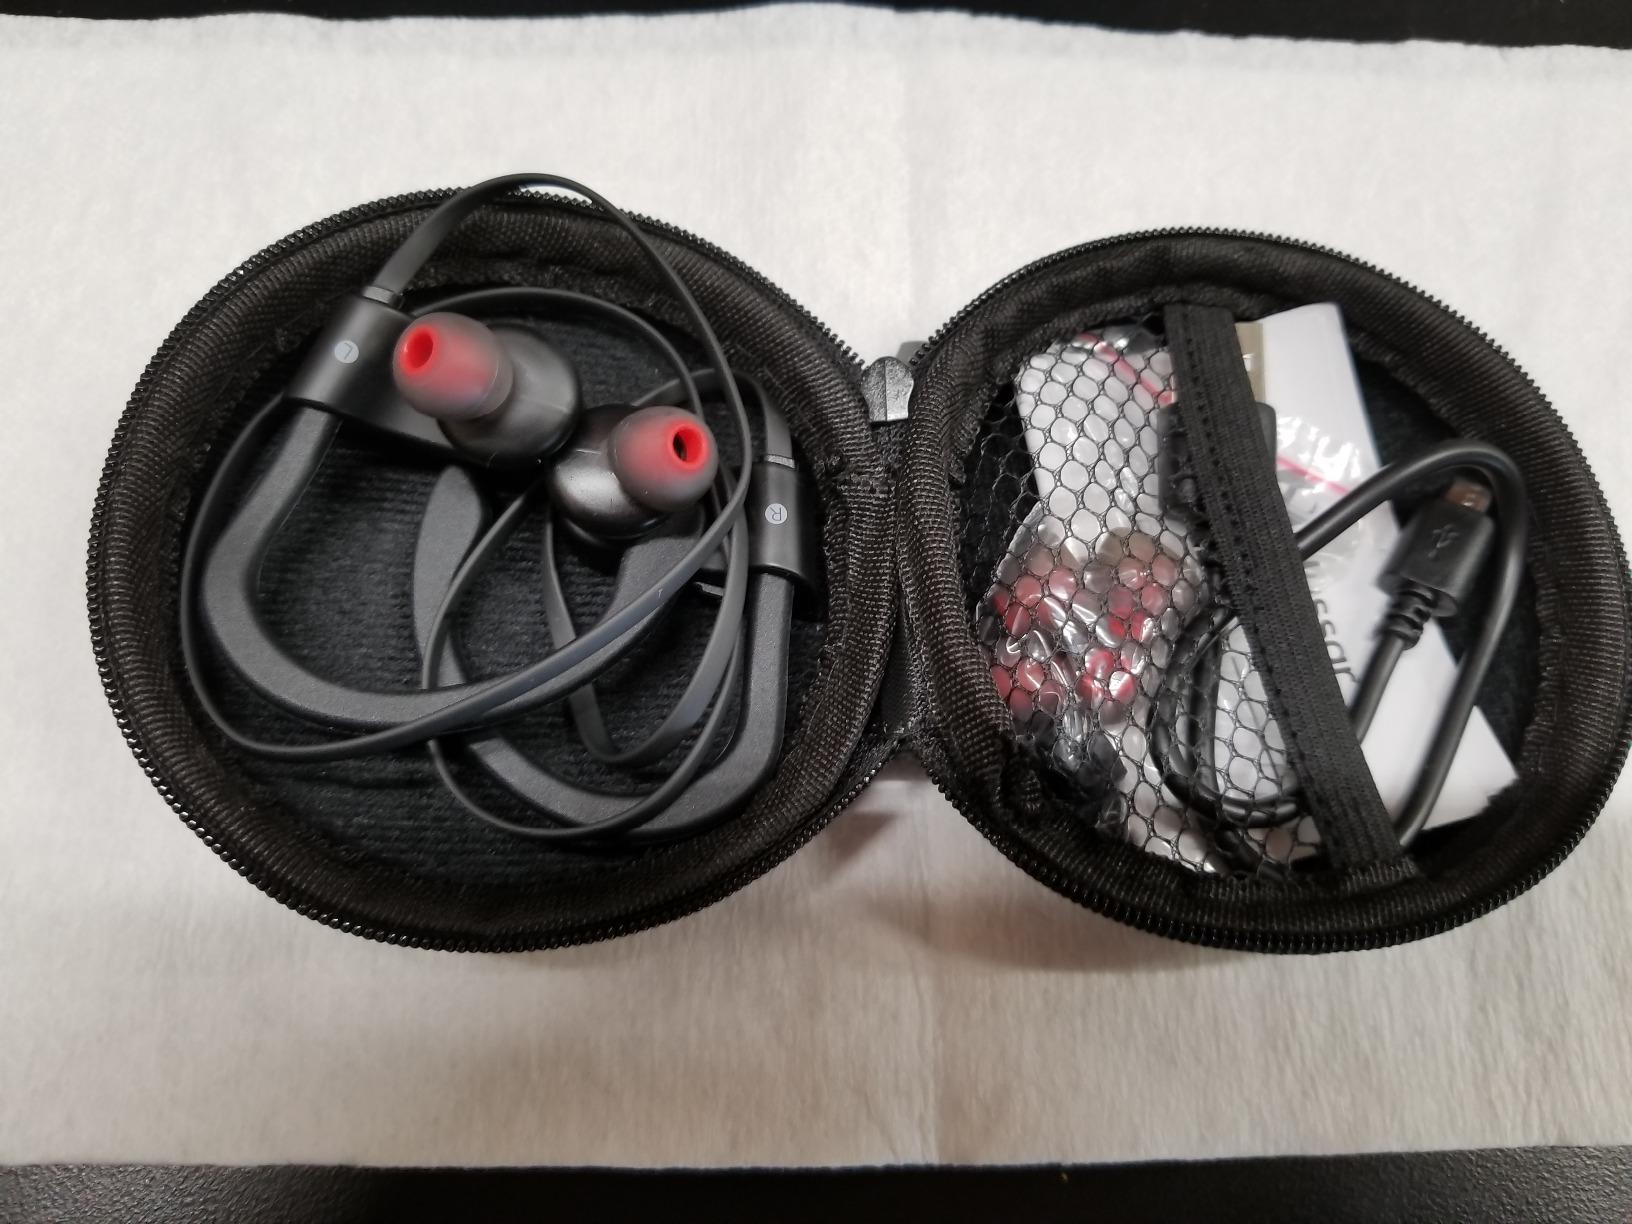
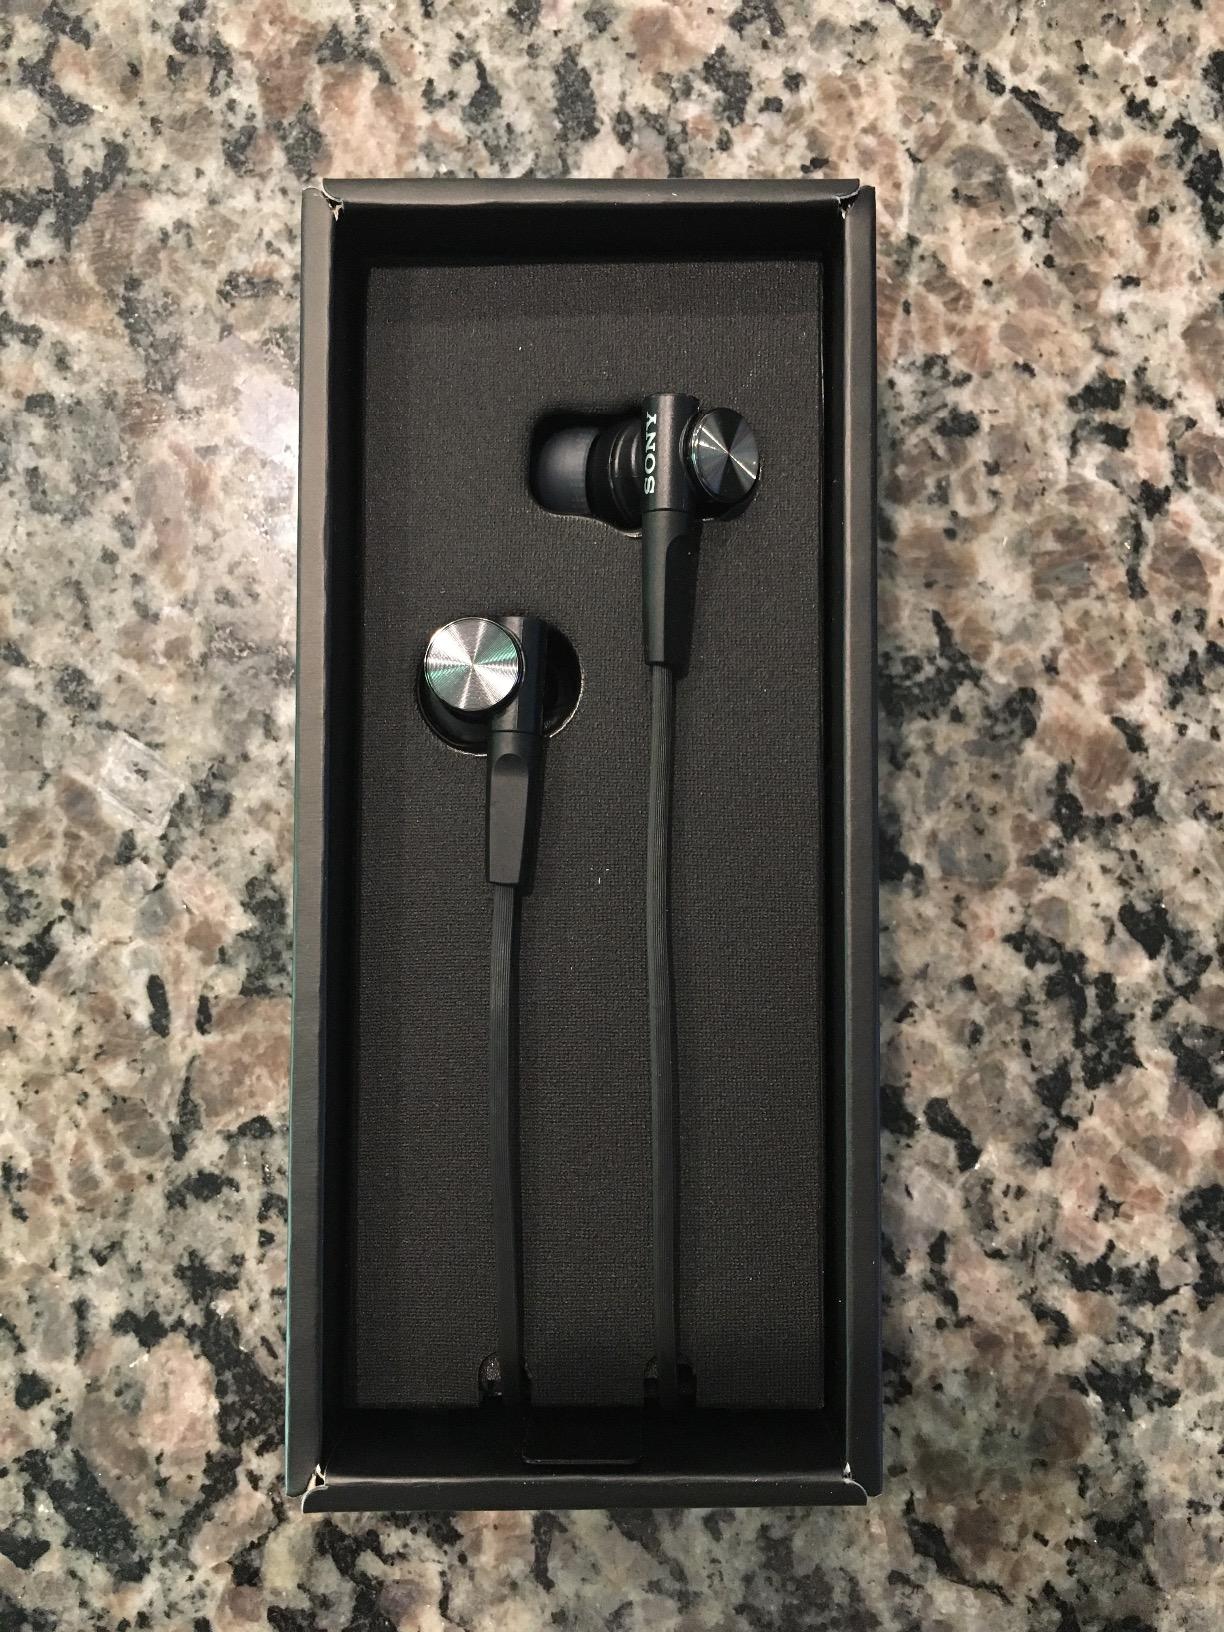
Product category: headphones
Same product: no